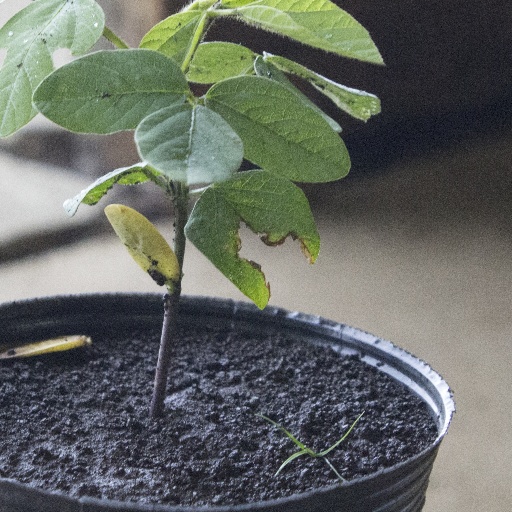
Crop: soybean